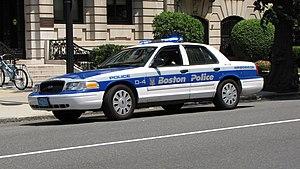
Le Boston Police Department ou BPD assure le respect de la loi et de l'ordre public à Boston, divisée en 3 grandes zones et 11 ilots.